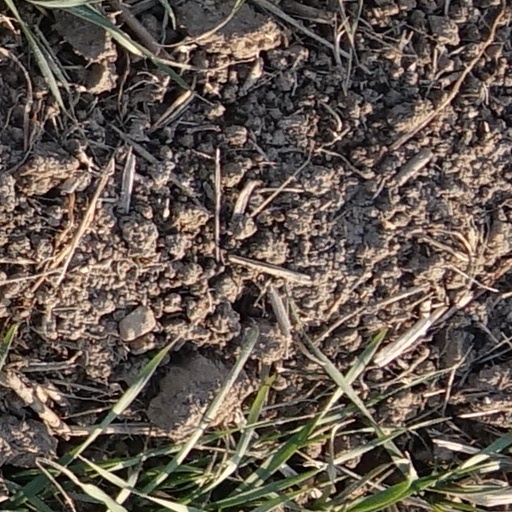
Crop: wheat